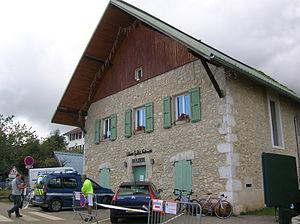
St Hilaire du Touvet, Isère, France. Coupe Icare 2015
Saint-Hilaire, ou Saint-Hilaire-du-Touvet, est une ancienne commune française située sur le Plateau des Petites Roches dans le département de l'Isère, en région Auvergne-Rhône-Alpes. Depuis le 1ᵉʳ janvier 2019, elle est une commune déléguée de Plateau-des-Petites-Roches.